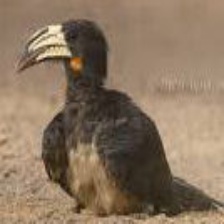
Species: AFRICAN PIED HORNBILL
Scientific name: TOCKUS FASCIATUS
ImageNet parent category: hornbill